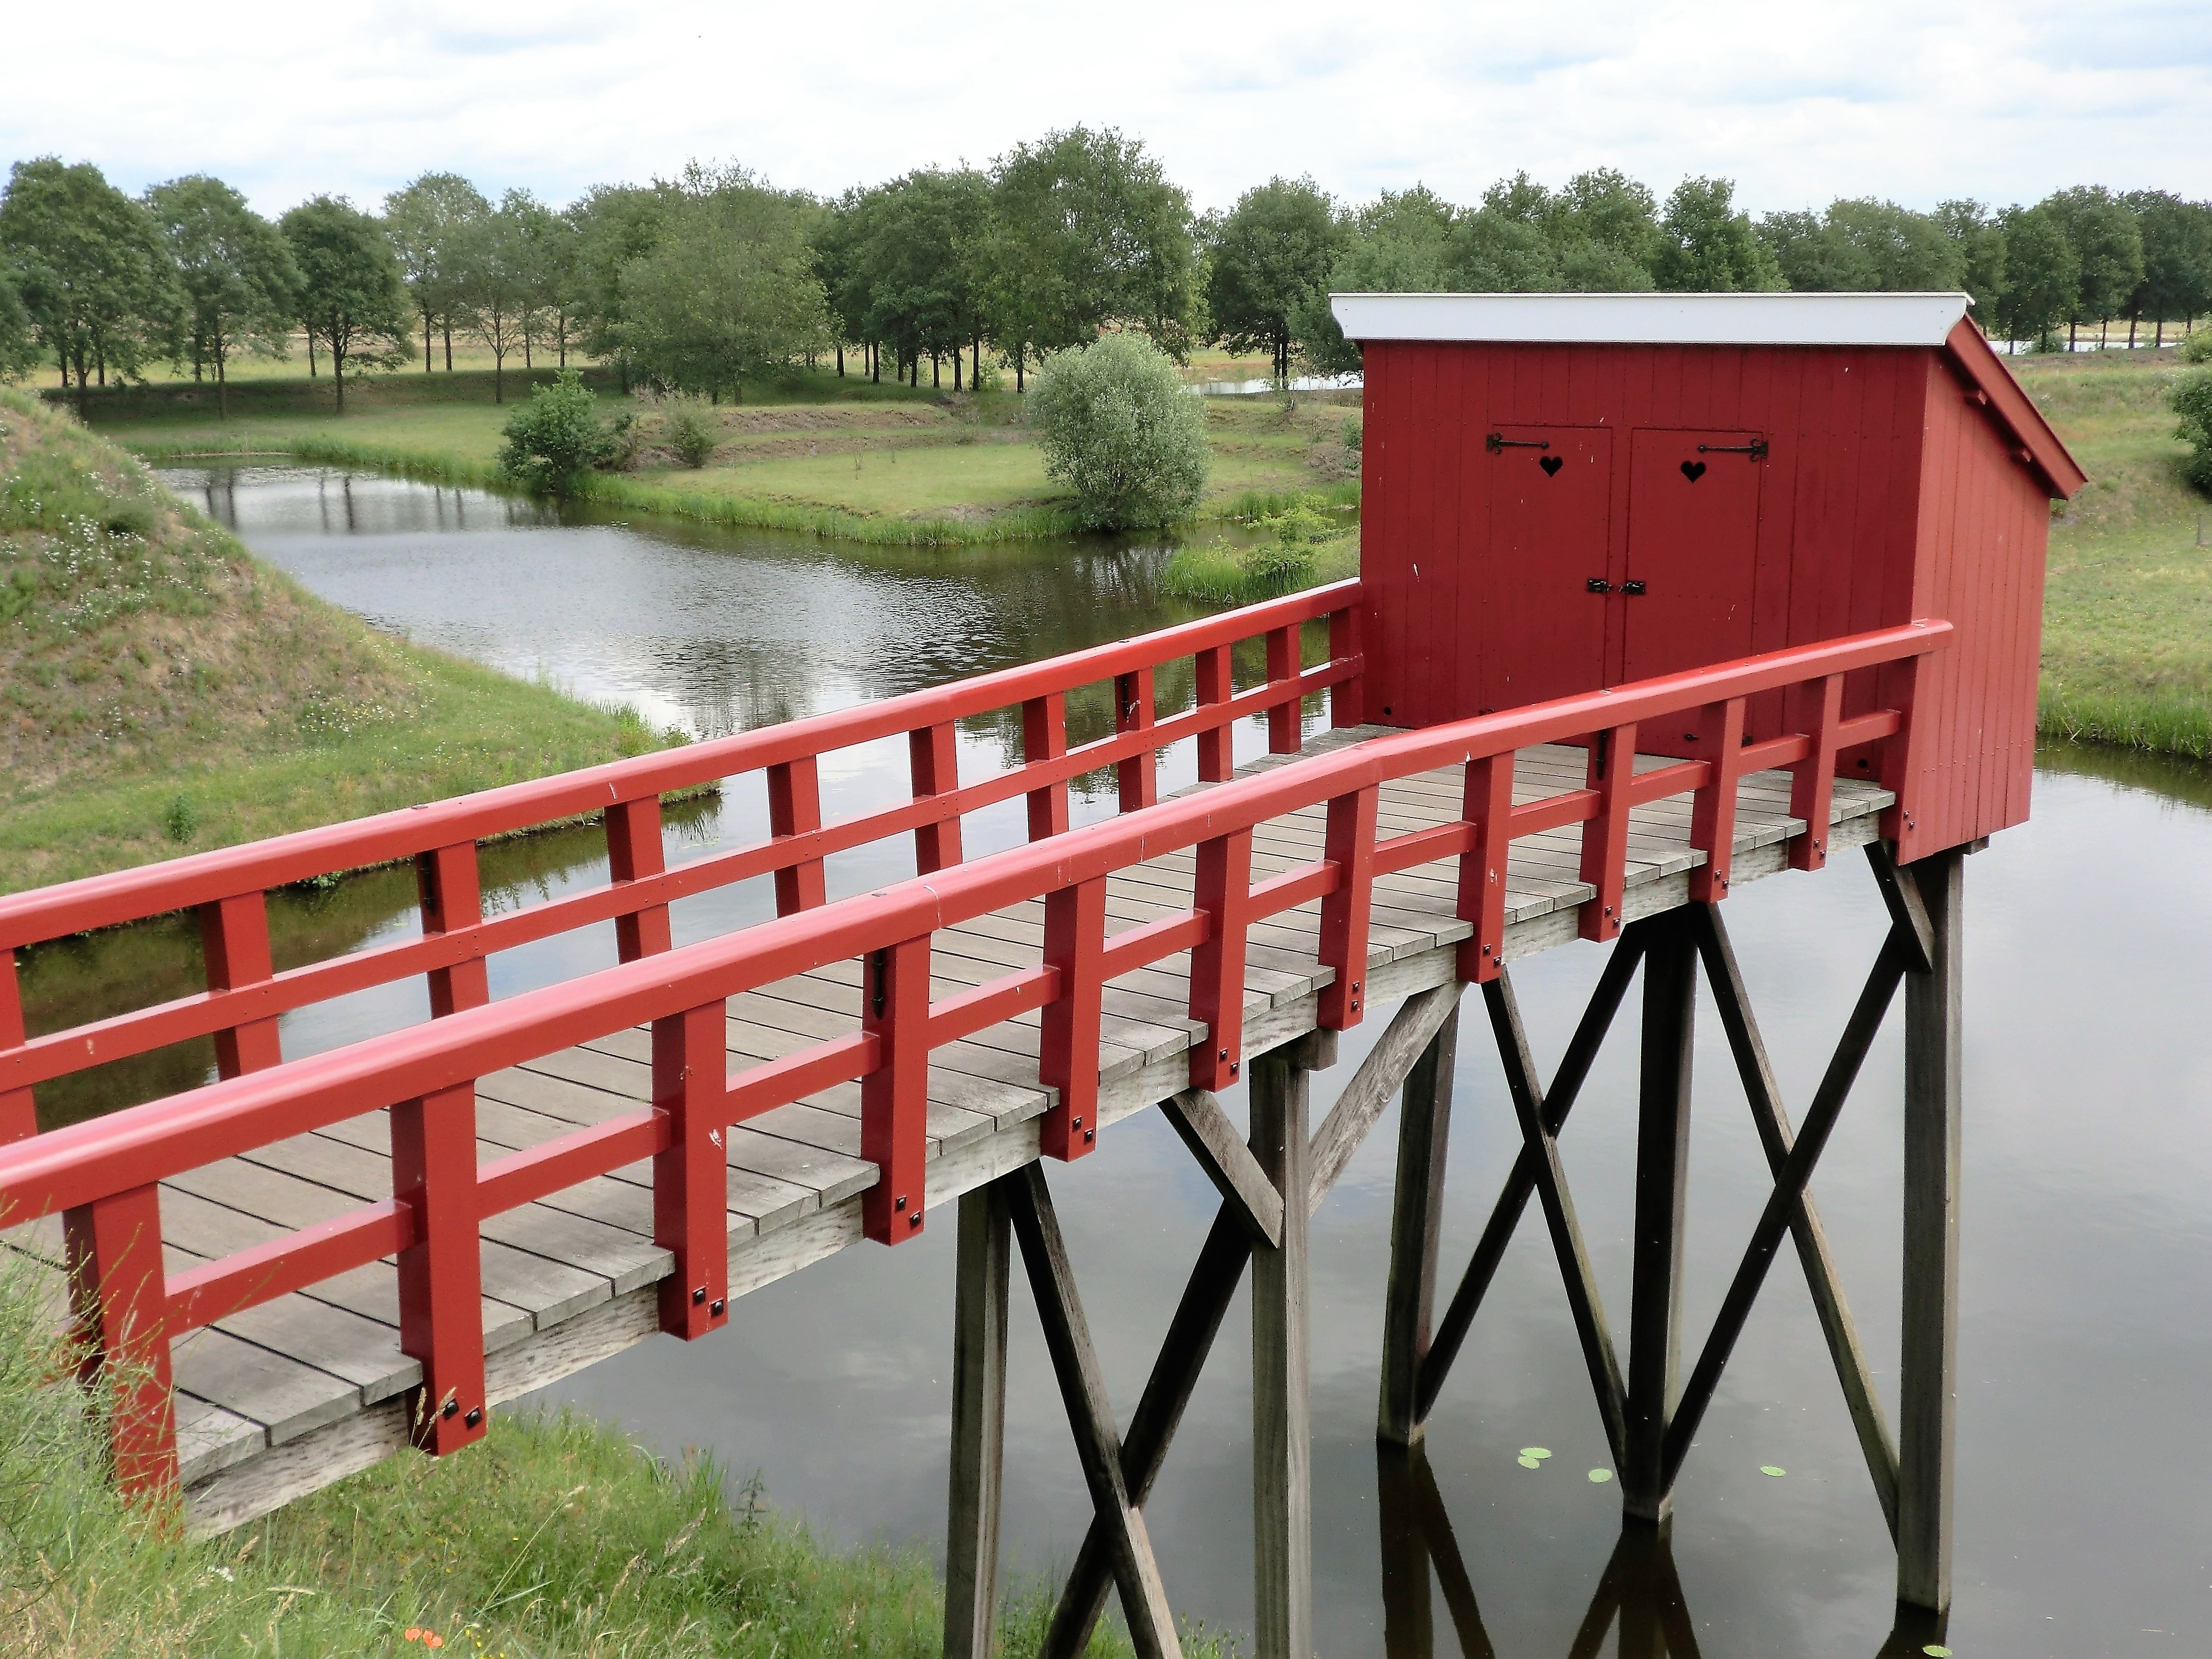
fence, bridge, walkway, construction, tourism, waterway, netherlands, fortress, wc, defense, outdoor structure, farmer cafetange